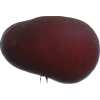
Label: nectarine_flat